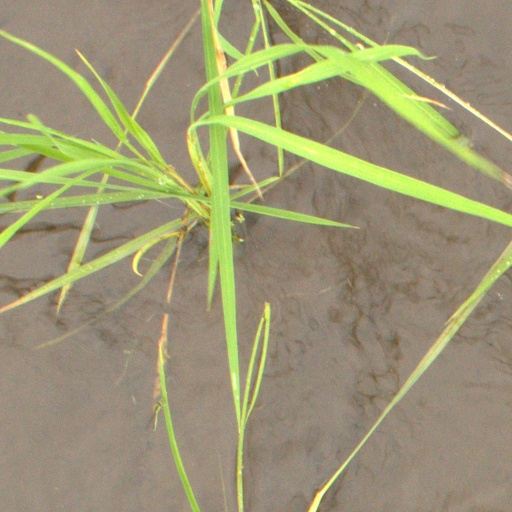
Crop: rice